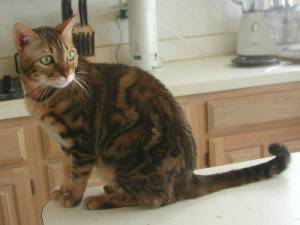
Animal: cat
Breed: Bengal